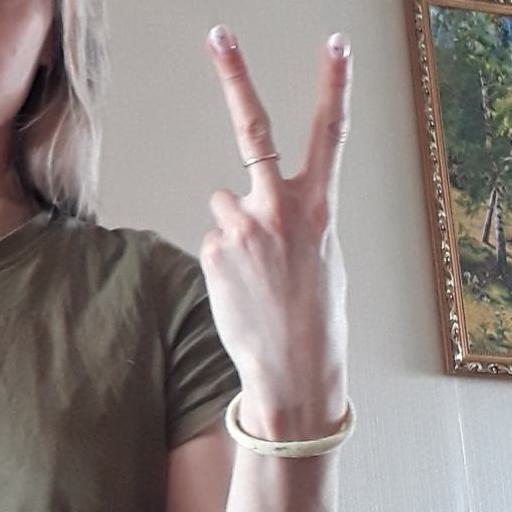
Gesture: peace_inverted